Air University (United States Air Force)

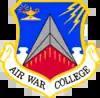
Air War College emblem

The USAF Air War College (AWC) is a 10-month resident course for USAF, U.S. Army and USMC lieutenant colonels and colonels (pay grades O-5 and O-6), USN and USCG commanders and captains (pay grade O-5 and O-6), their international counterparts, and Department of Defense and Department of the Air Force civilian equivalents (GS-14/GM-14, GS-15/GM-15). AWC prepares students to lead in a joint, interagency and multi-national environment at the strategic level of military operations. Also known as "senior developmental education" (SDE), senior level PME, or (since 2010) phase II JPME, AWC is also available at the Pentagon and selected active USAF installations as a 10-month seminar program paralleling the academic year and course content of the resident course. It is also available via "distance learning" as a correspondence course typically requiring 18 to 24 months to complete.